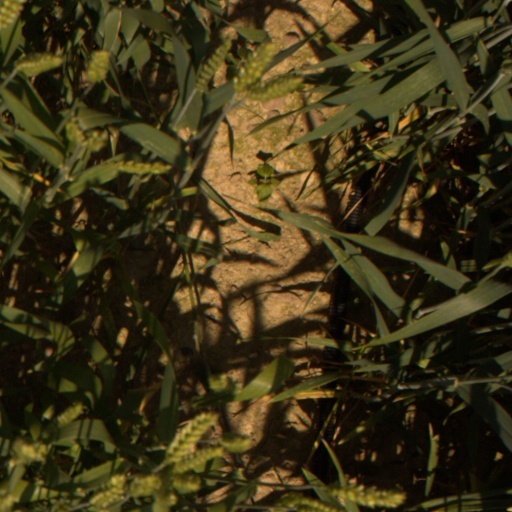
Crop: wheat